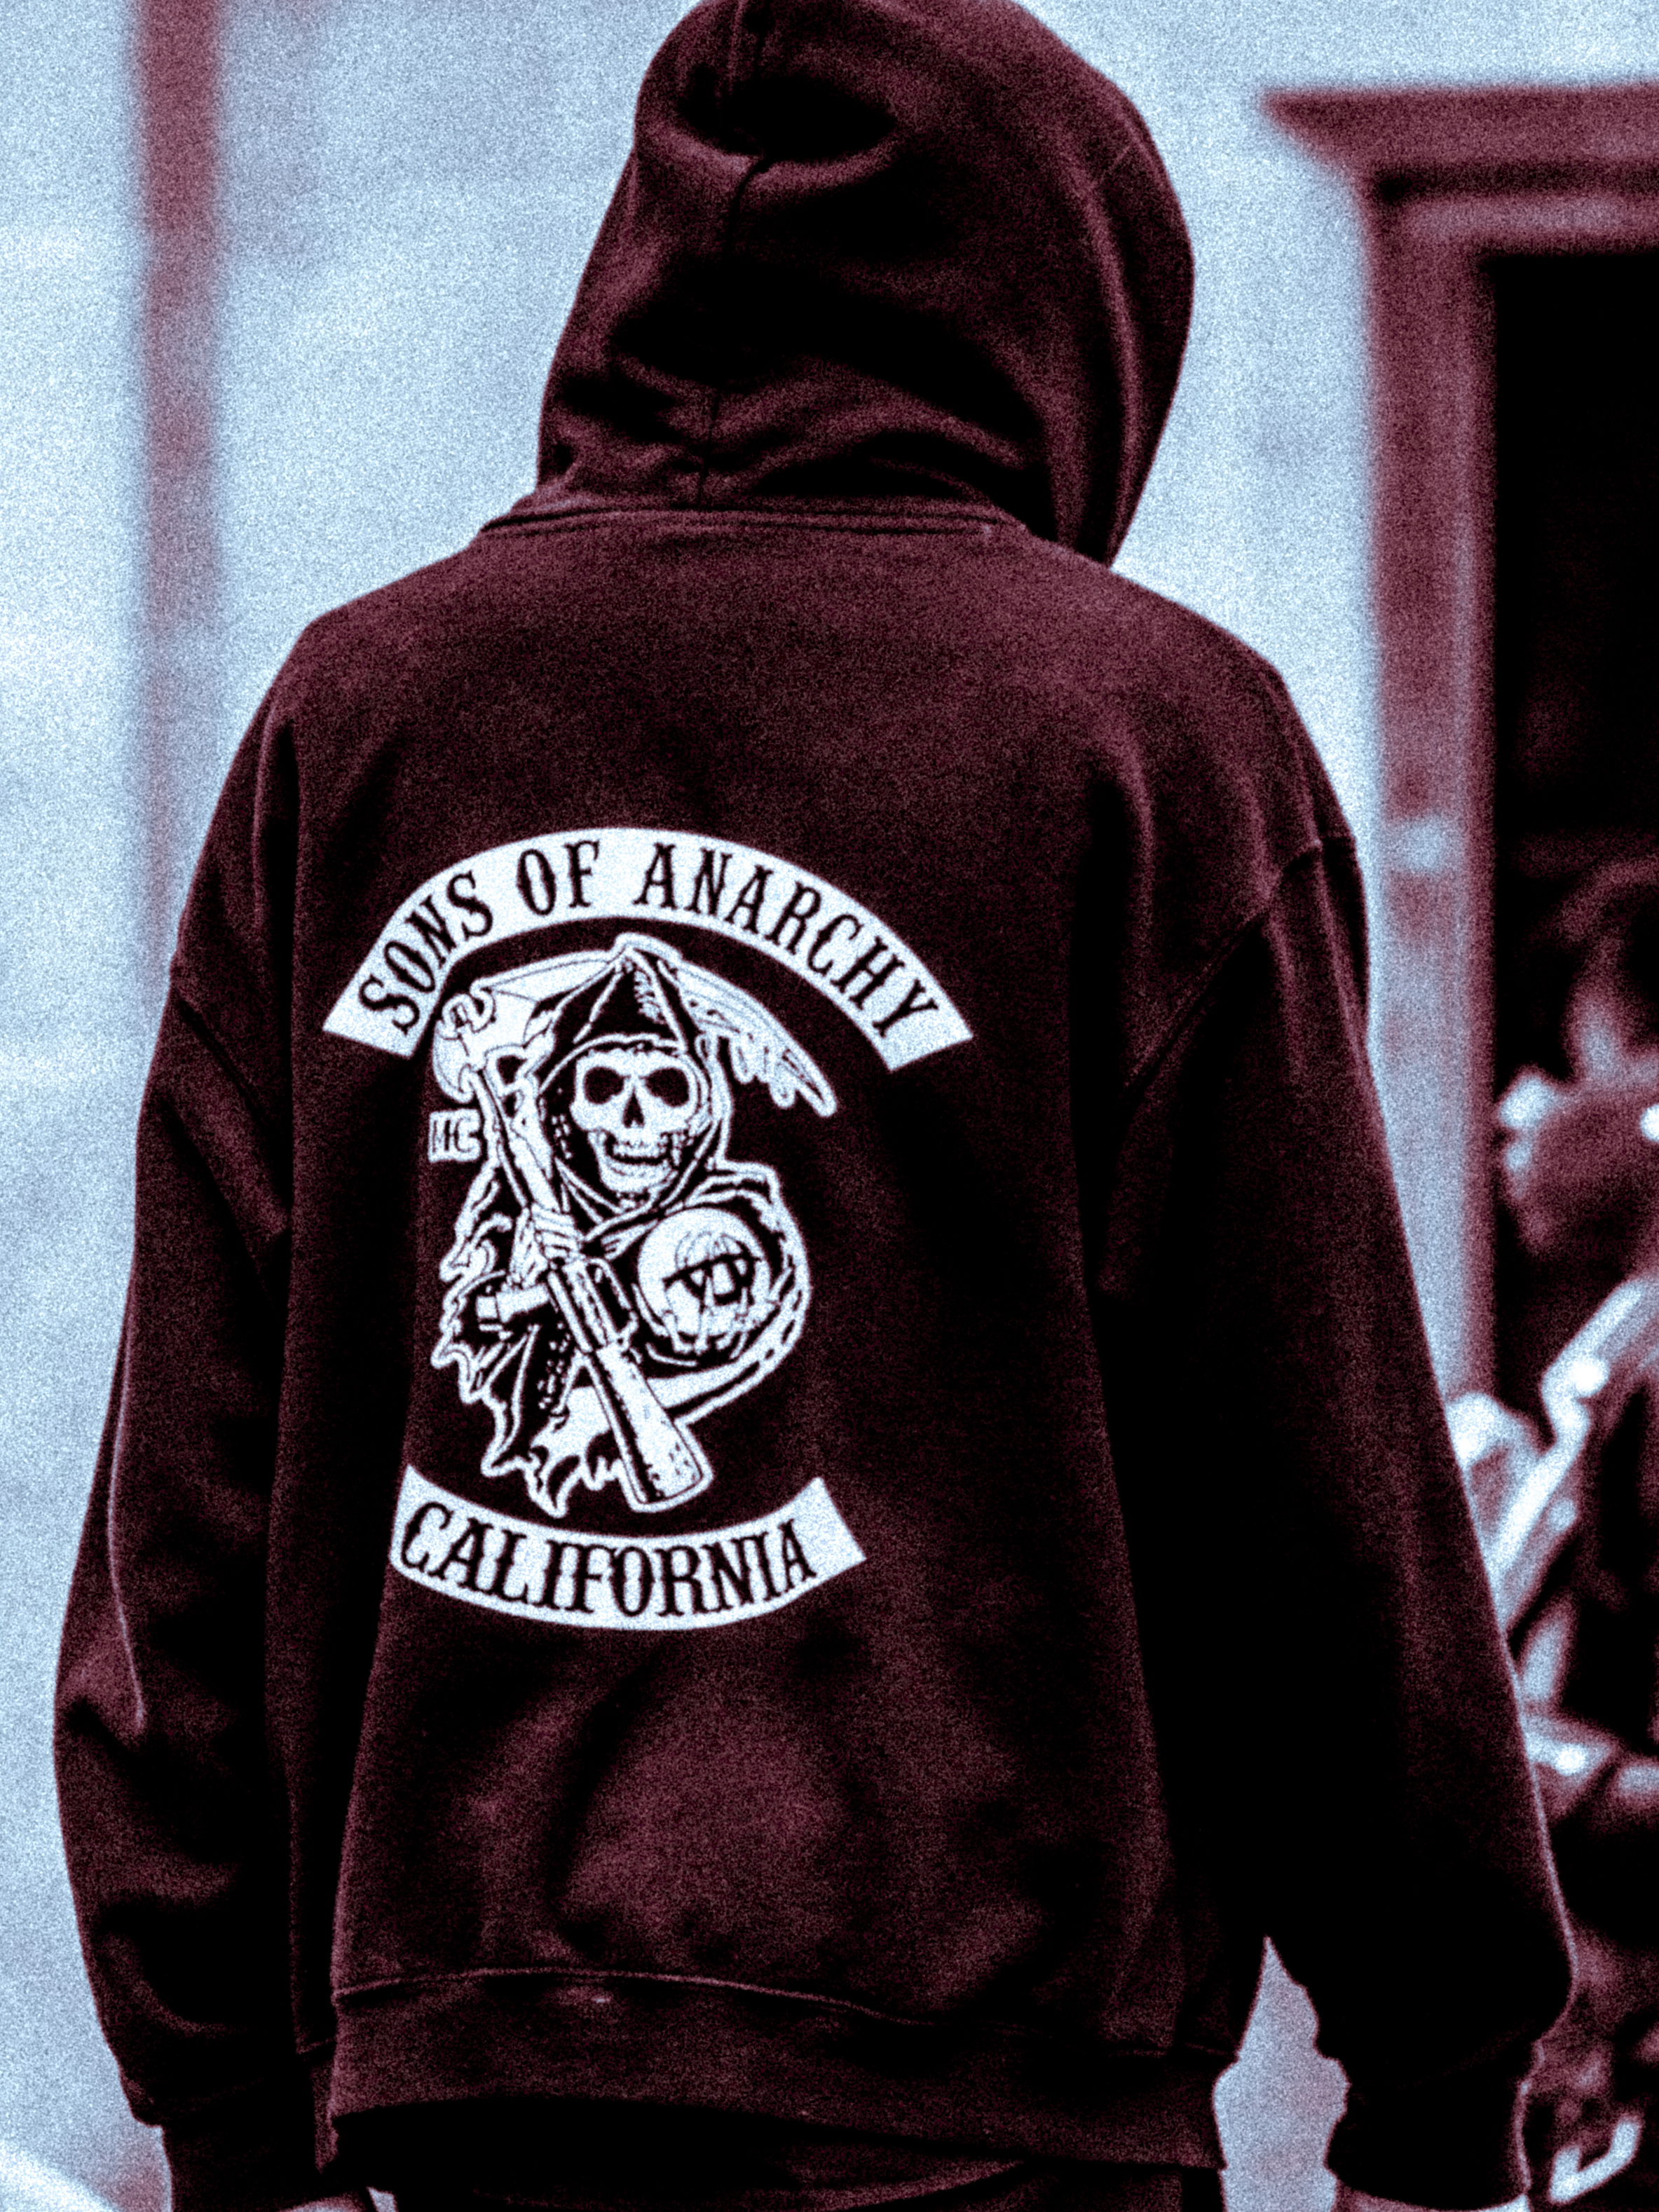
red, clothing, black, hoodie, outerwear, uk, peterborough